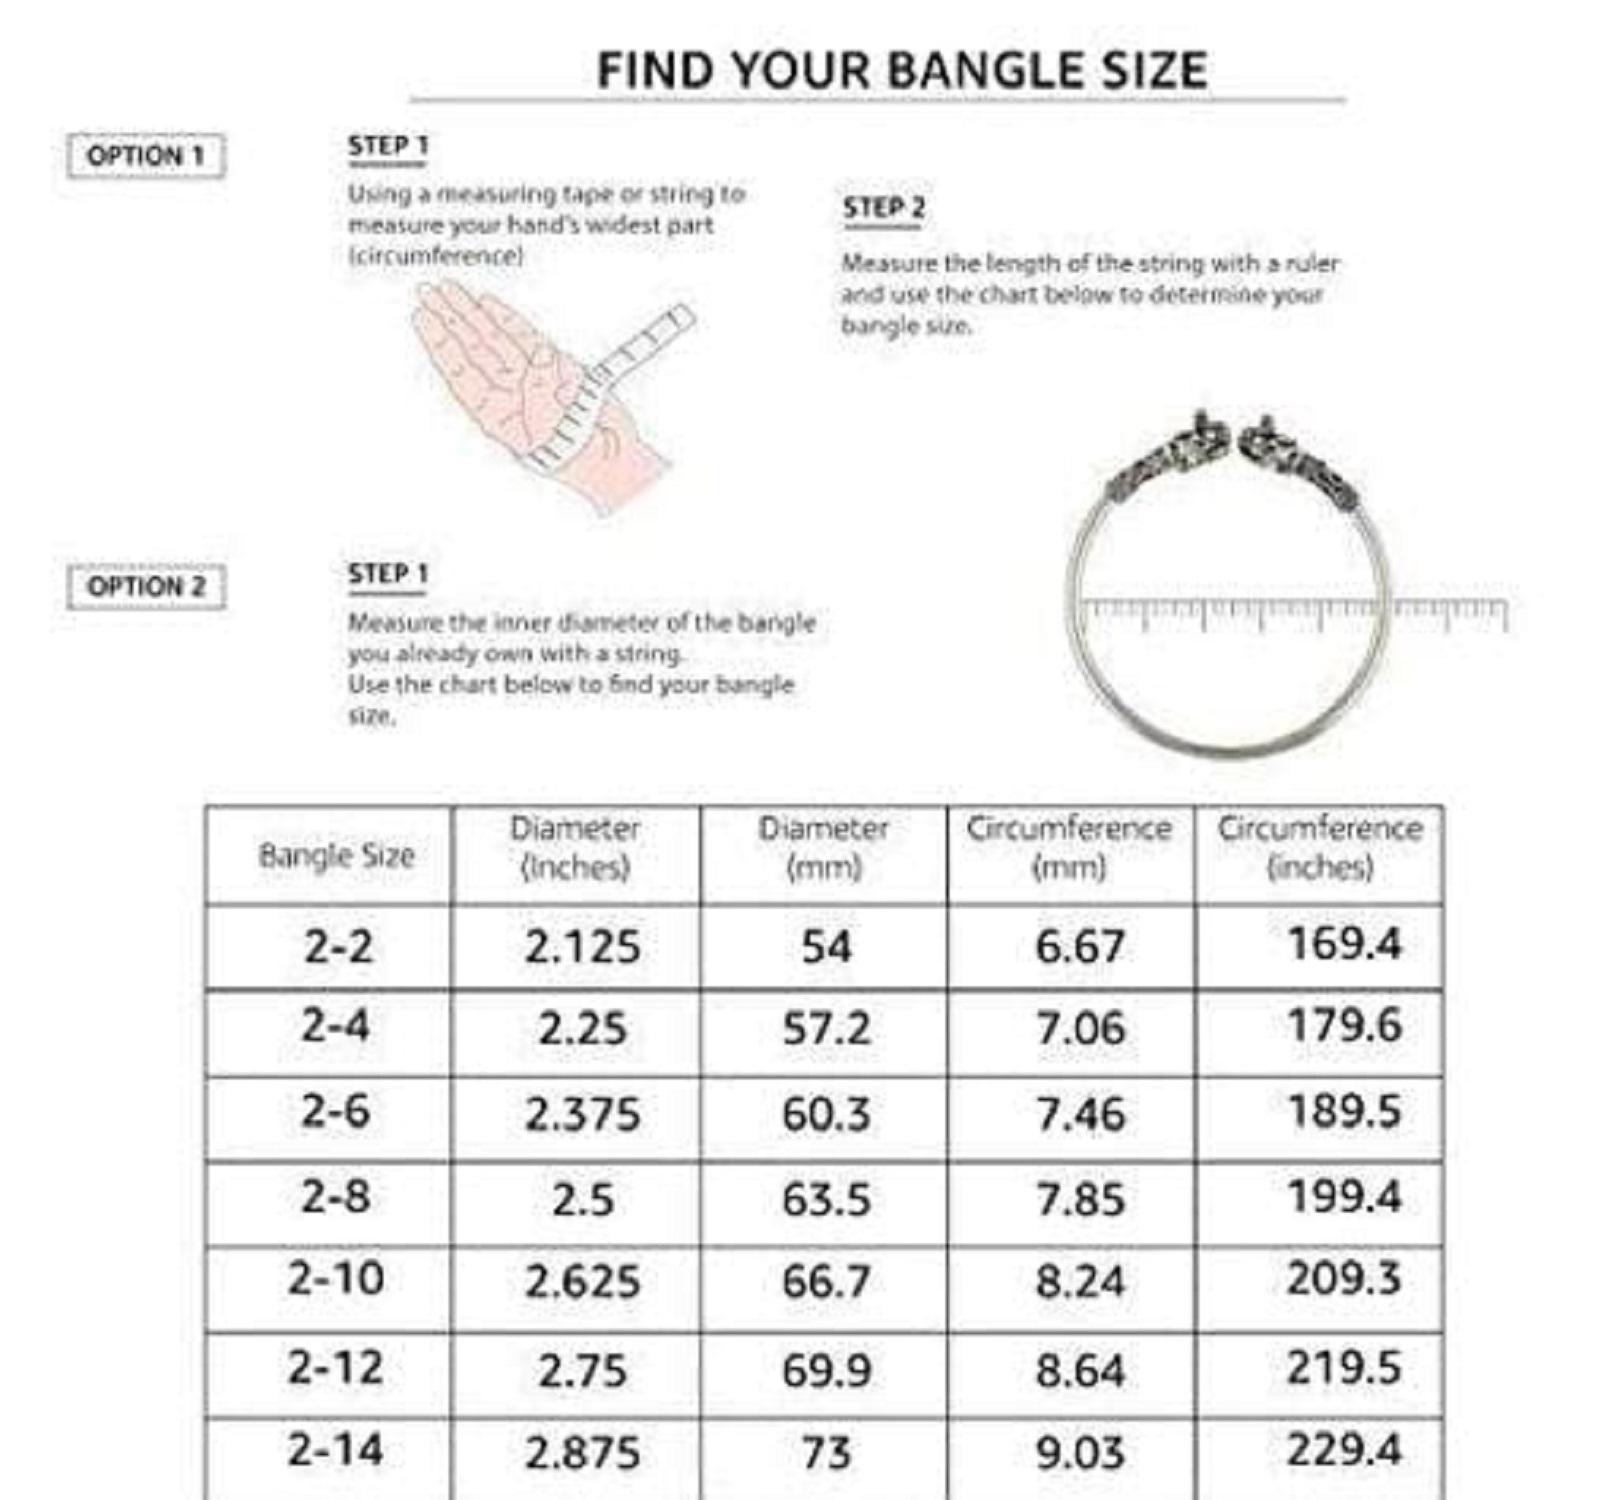
KAMAAKSHI FASHION COLLECTIONS Women's Designer Punjabi Bridal Chuda Set Wedding Chuda Bangles Set for womens & girls
Type: Bangles
Brand: KAMAAKSHI FASHION COLLECTIONS
Price: Rs. 799
 Make an admirable gift for your bridal special day, Mother, Sister, Wife BRI, and Girlfriend. | Ideal For Party, Office & Daily Wear | Can Be Used On Birthday, Marriage, Engagement, Shadi Any Occasion. This Piece Of Jewelry Comes With The KAMAAKSHI FASHION COLLECTIONS Jewellery Assurance Of Quality And Durability Avoid Heat & Chemicals Like Perfume, Deo, alcohol, Etc. | Clean With a Dry Cotton Cloth.| It Is Advisable To Store Jewellery In A Zip Lock Pouch (Air Tight Pouch) Light In Weight And Easy To Gear Up In Events, Wedding, Functions Attractive & Glossy Finish BRIDAL CHUDA Banlge Set It has been made from toxic-free materials Anti-allergic and Safe for Skin. Flaunt these amazing pieces without worrying about any skin rash or irritation. The material used makes it durable enough and ensures that the color does not run over time. You can store the ornaments in the air-tight box included with this jewelry set. Storing them in a jewelry box will ensure that the jewels maintain their beautiful shine and luster over the year
Features: This Piece Of Jewelry Comes With The KAMAAKSHI FASHION COLLECTIONS Jewellery Assurance Of Quality And Durability,Make an admirable gift for your bridal special day, Mother, Sister, Wife BRI and Girlfriend. | Ideal For Party, Office & Daily Wear | Can Be Used On Birthday, Marriage, Engagement, Shadi Any Occassion.,It has been made from toxic free materials Anti-Allergic and Safe for Skin. Flaunt these amazing pieces without worrying about any skin rash or irritation. The material used makes it durable enough and ensures that the color does not run over time. You ca,Light In Weight And Easy To Gear Up In Events,Wedding,Functions Attractive & Glossy Fininsh BRIDAL CHUDA Banlge Set,Avoid Heat & Chemicals Like Perfume, Deo, Alchol, Etc. | Clean With Dry Cotton Cloth.| It Is Advisable To Store Jewellery In A Zip Lock Pouch (Air Tight Pouch)